Rasheed Bailey

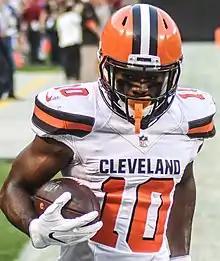
Bailey with the Cleveland Browns in 2017.

On August 18, 2016, Bailey was claimed off waivers after being released by the Jaguars. On September 3, 2016, he was waived/injured by the Chargers. On September 9, he was released from injured reserve.